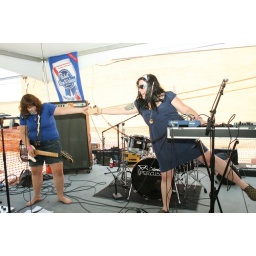
fat girls by the snack table